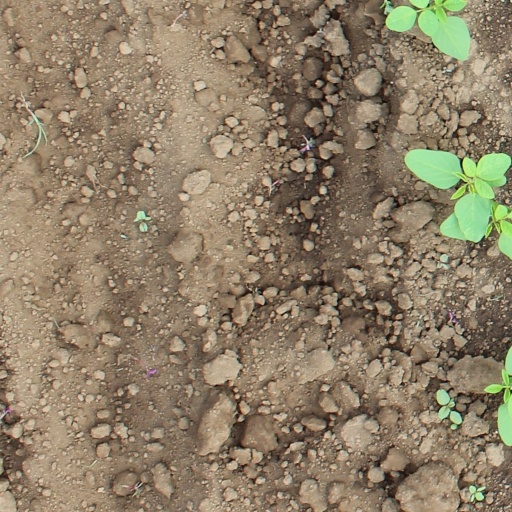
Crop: soybean